Potato starch

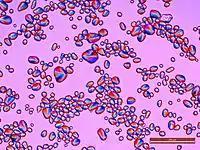
Potato starch in polarized light, magnification 100x

Examined under a microscope using a mixture of equal volumes of glycerol and distilled water, potato starch presents transparent, colorless granules, either irregularly shaped, ovoid or pear-shaped, usually 30 μm to 100 μm in size but occasionally exceeding 100 μm, or rounded, 10 μm to 35 μm in size. Starch granules exhibit characteristic dark crosses in polarized light. If potato starch is wetted it becomes sticky.